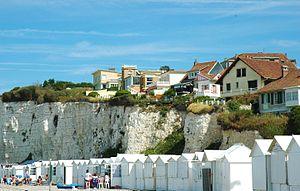
Criel-sur-Mer est une commune française située dans le département de la Seine-Maritime en région Normandie.